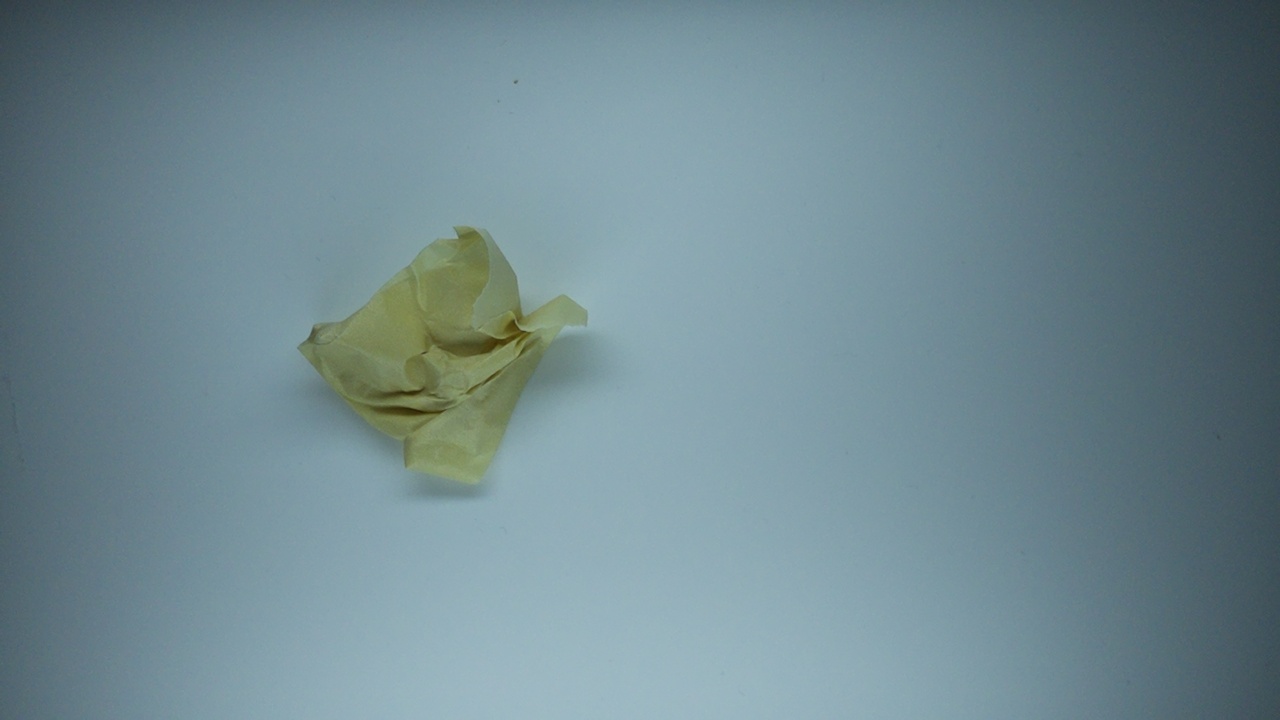
Label: trash